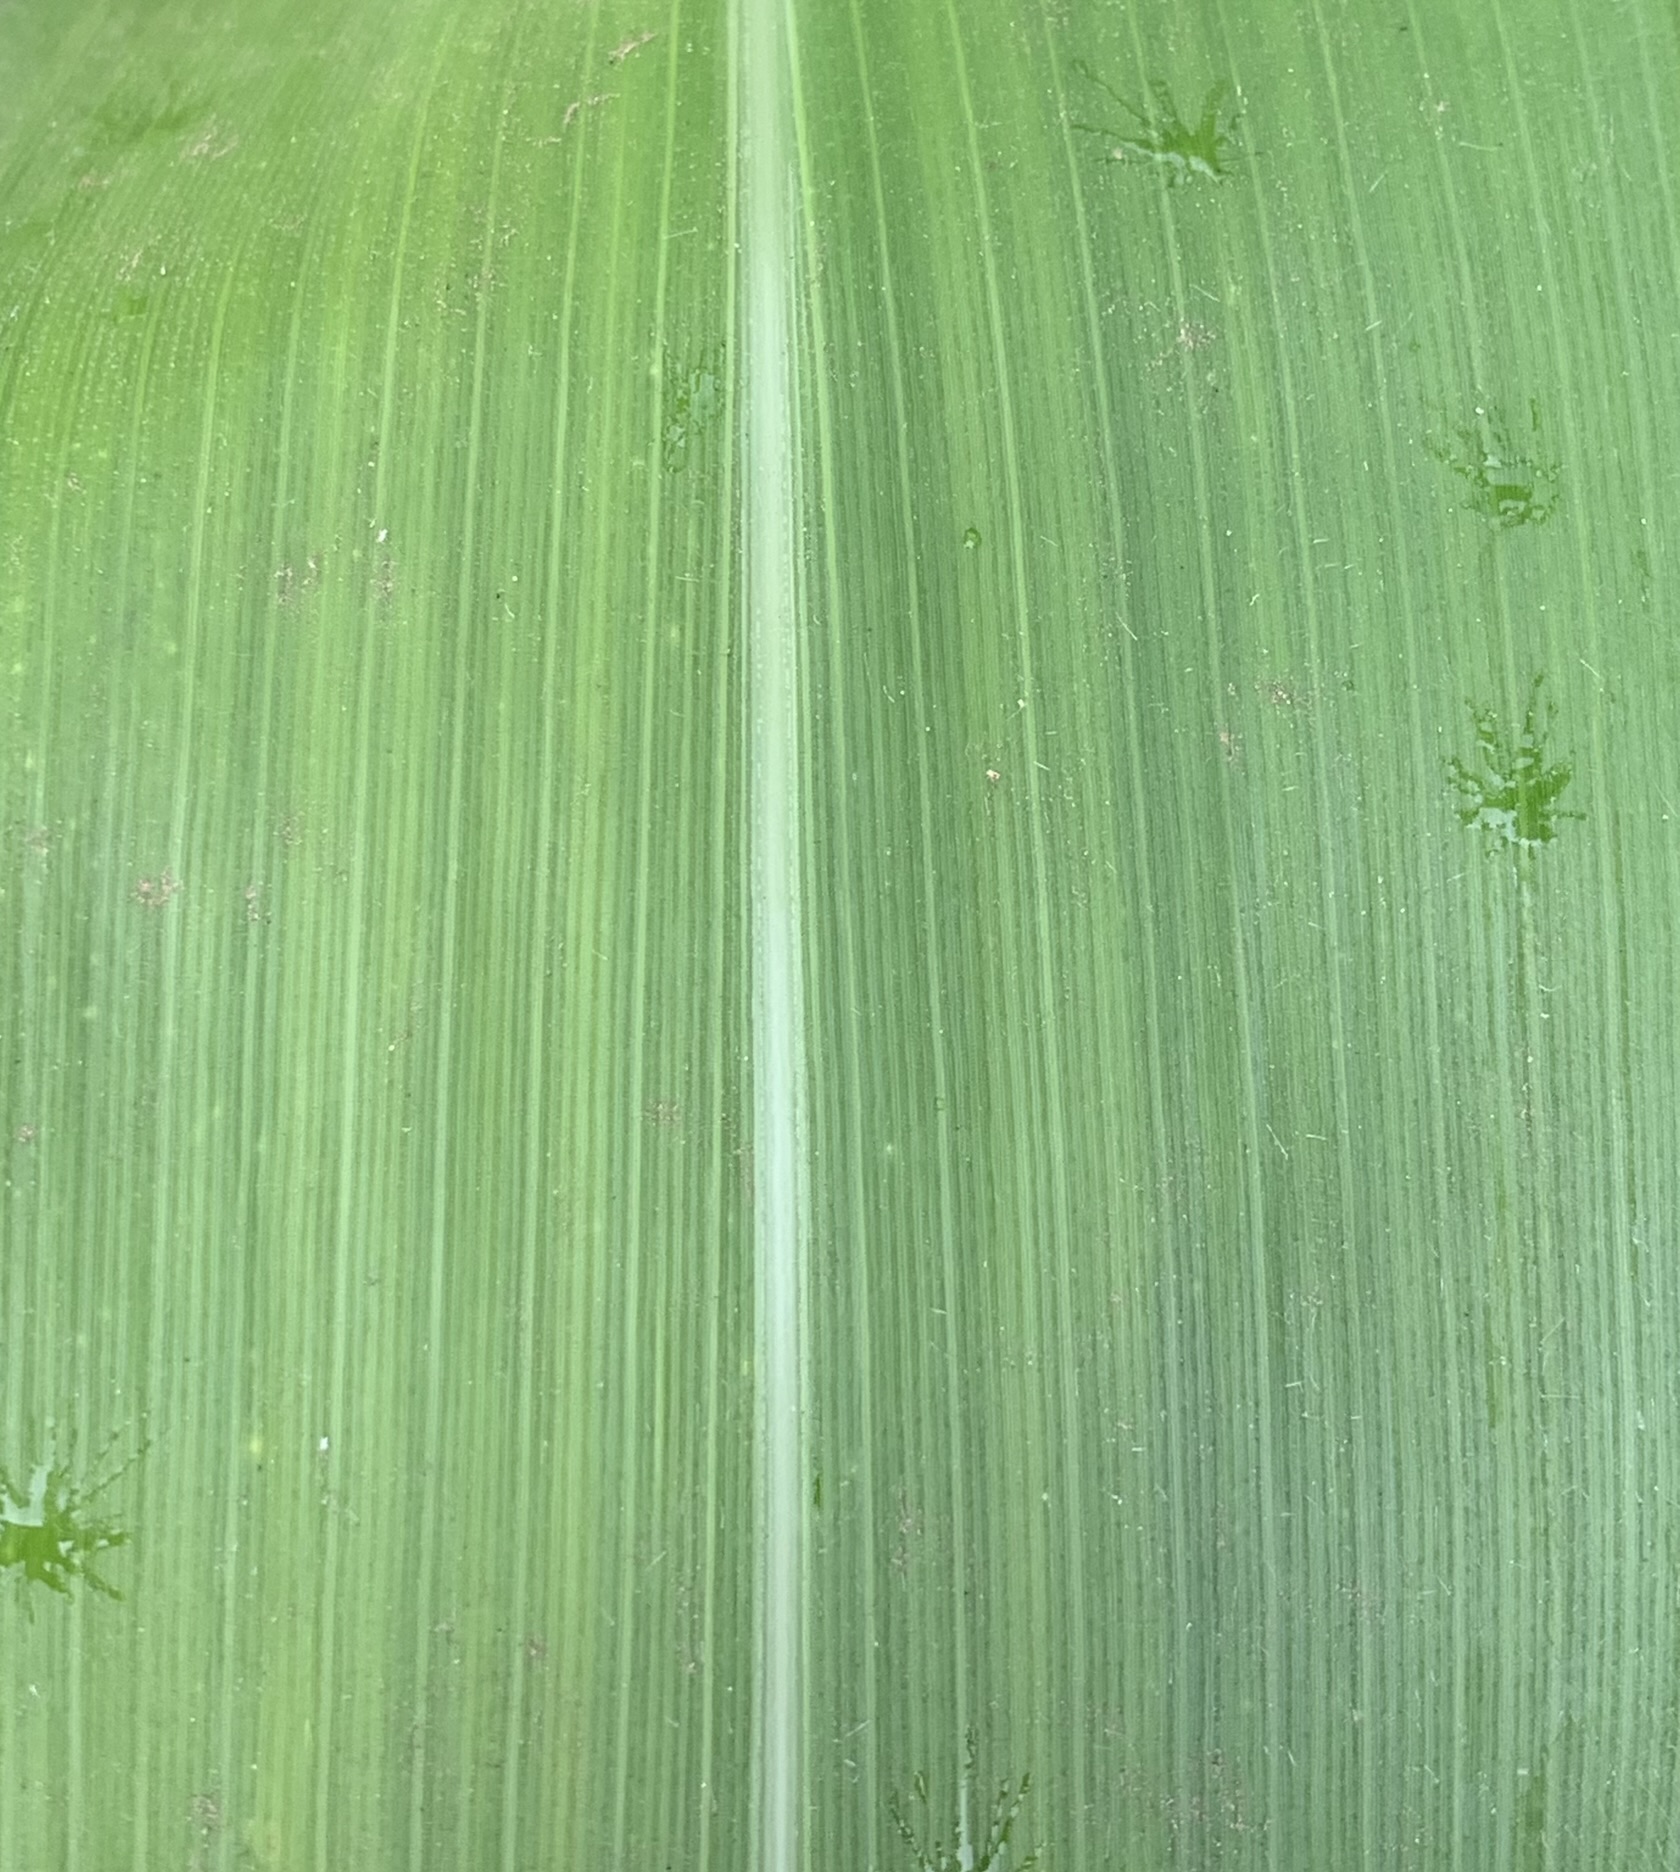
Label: Healthy